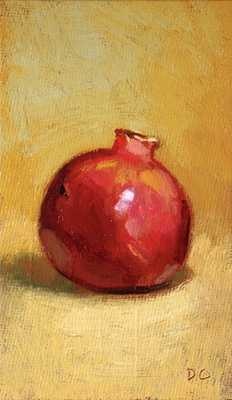
Label: Pomegranate